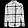
Label: Shirt